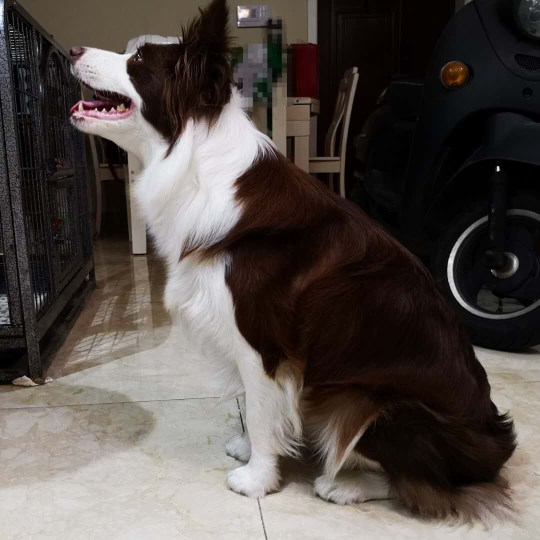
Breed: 2594-n000109-Border_collie